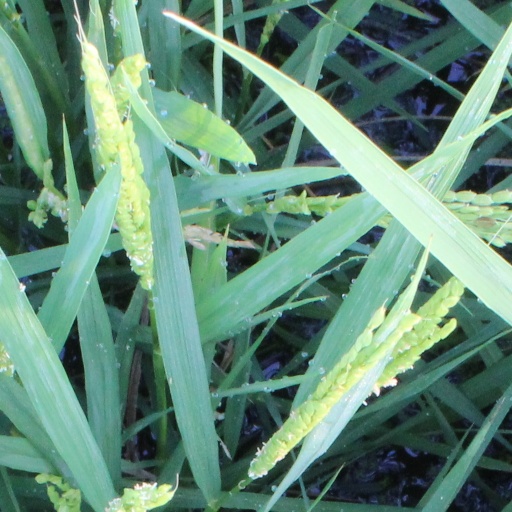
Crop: rice